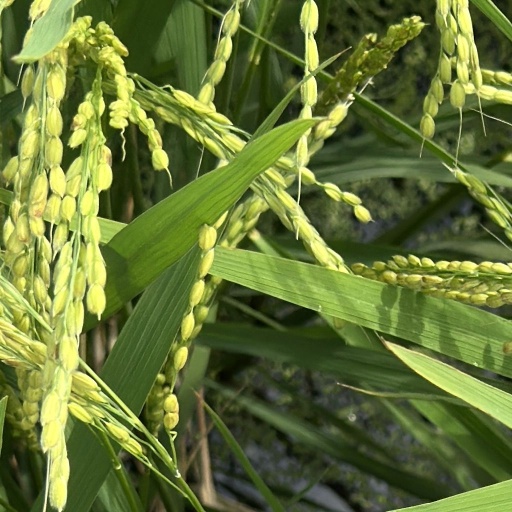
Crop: rice